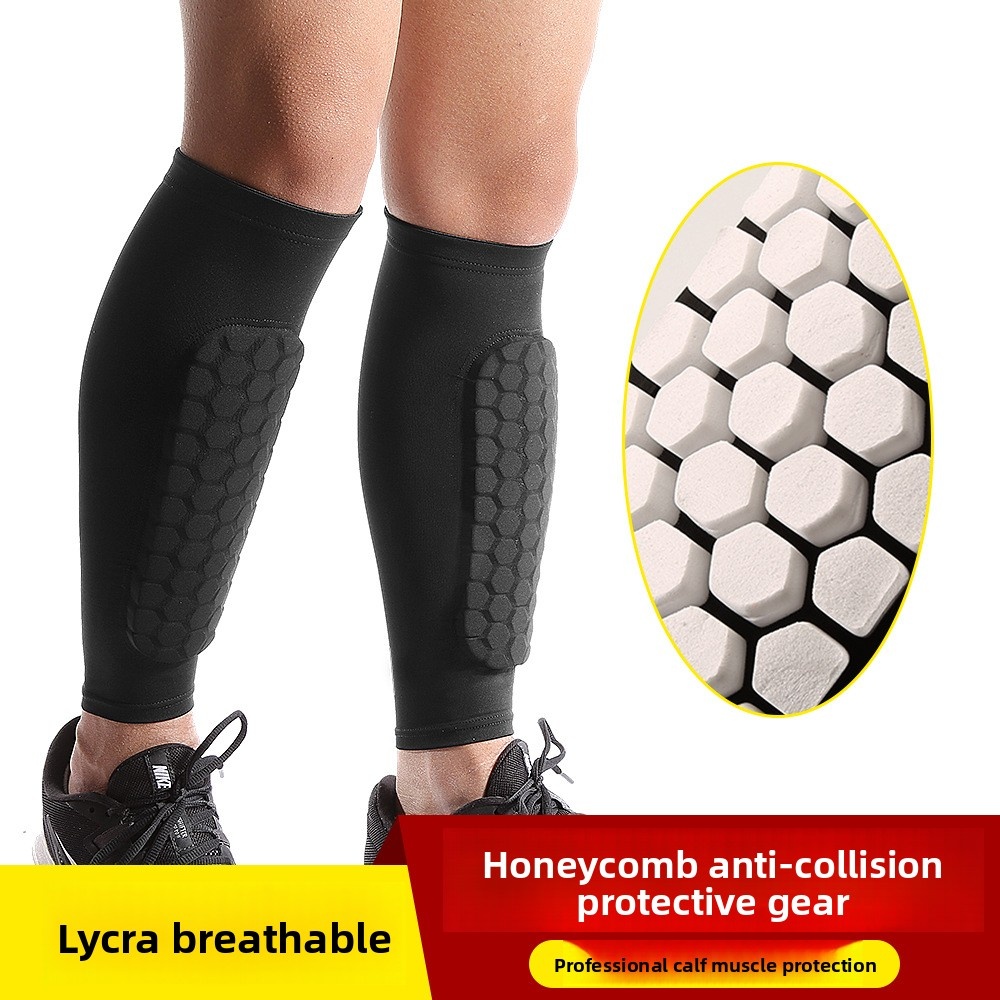
Breathable Honeycomb Sports Leg Guards for Running and Basketball
Overview Honeycomb Design: Anti-collision protection with breathable honeycomb structure for enhanced comfort during sports. Versatile Use: Suitable for running, football, basketball, and various outdoor activities. Breathable Material: Made of polyester fiber for lightweight and sweat-wicking performance. Unisex Fit: Designed for both adults and kids with adjustable sizing (M/L/XL). Color Options: Available in multiple colors (black, red, blue, green, orange). Specifications Material: Polyester fiber Weight: Approx. 30g per piece Sizes: M/L/XL Colors: Black, red, blue, green, orange Package Dimensions (Single): 30cm x 20cm x 2cm (OPP bag) Box Dimensions: 52cm x 38cm x 35cm (150 pieces per box, gross weight: ~10kg) Packing List Leg guard*1
Brand: Suni
Category: Sporting Goods > Athletics > Soccer > Soccer Protective Gear > Soccer Shin Guards